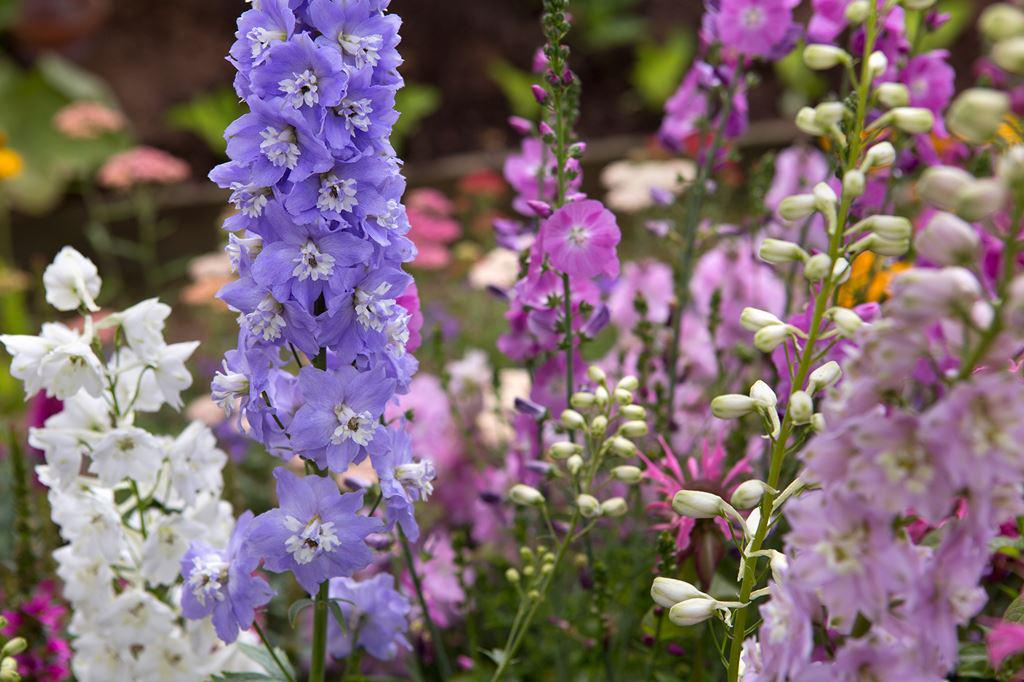
plants for a cottage garden
Relation: Visible, Story